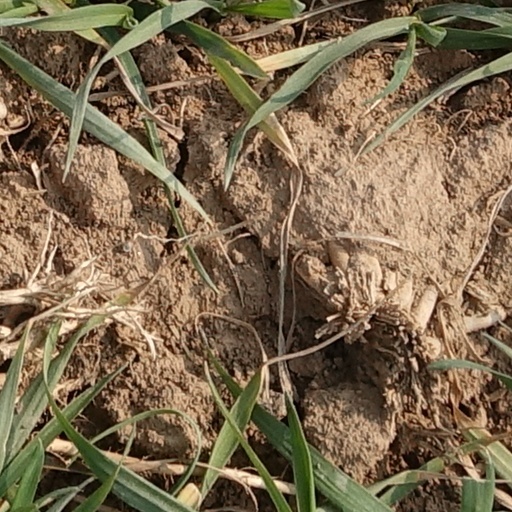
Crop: wheat